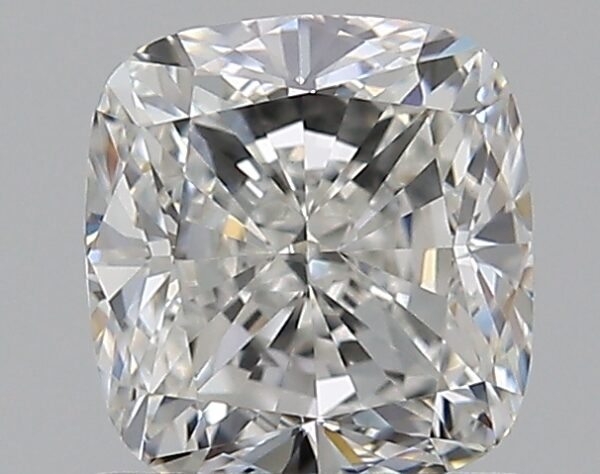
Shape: cushion
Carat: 1.01
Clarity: VVS2
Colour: G
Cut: EX
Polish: EX
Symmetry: EX
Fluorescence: N
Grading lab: GIA
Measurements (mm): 5.72 x 5.37 x 3.72